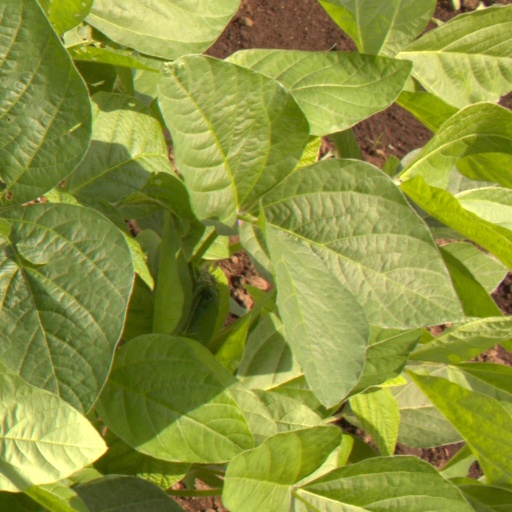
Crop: soybean